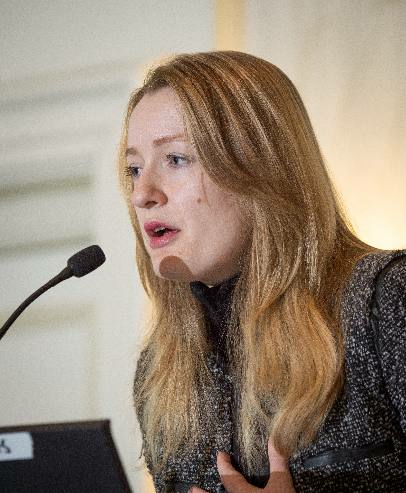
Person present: Yes